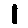
Label: 1